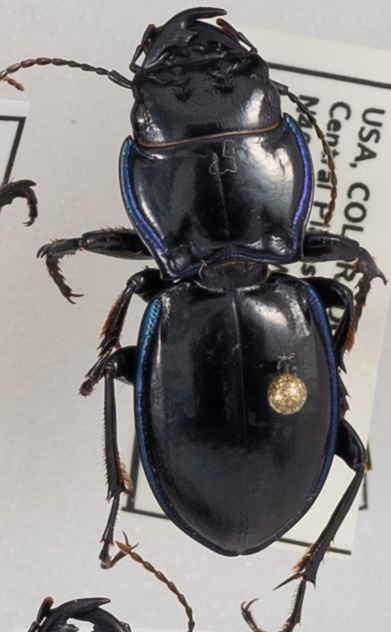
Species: Pasimachus elongatus
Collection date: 2023-07-19
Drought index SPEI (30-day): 1.69
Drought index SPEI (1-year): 0.71
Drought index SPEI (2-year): -1.01